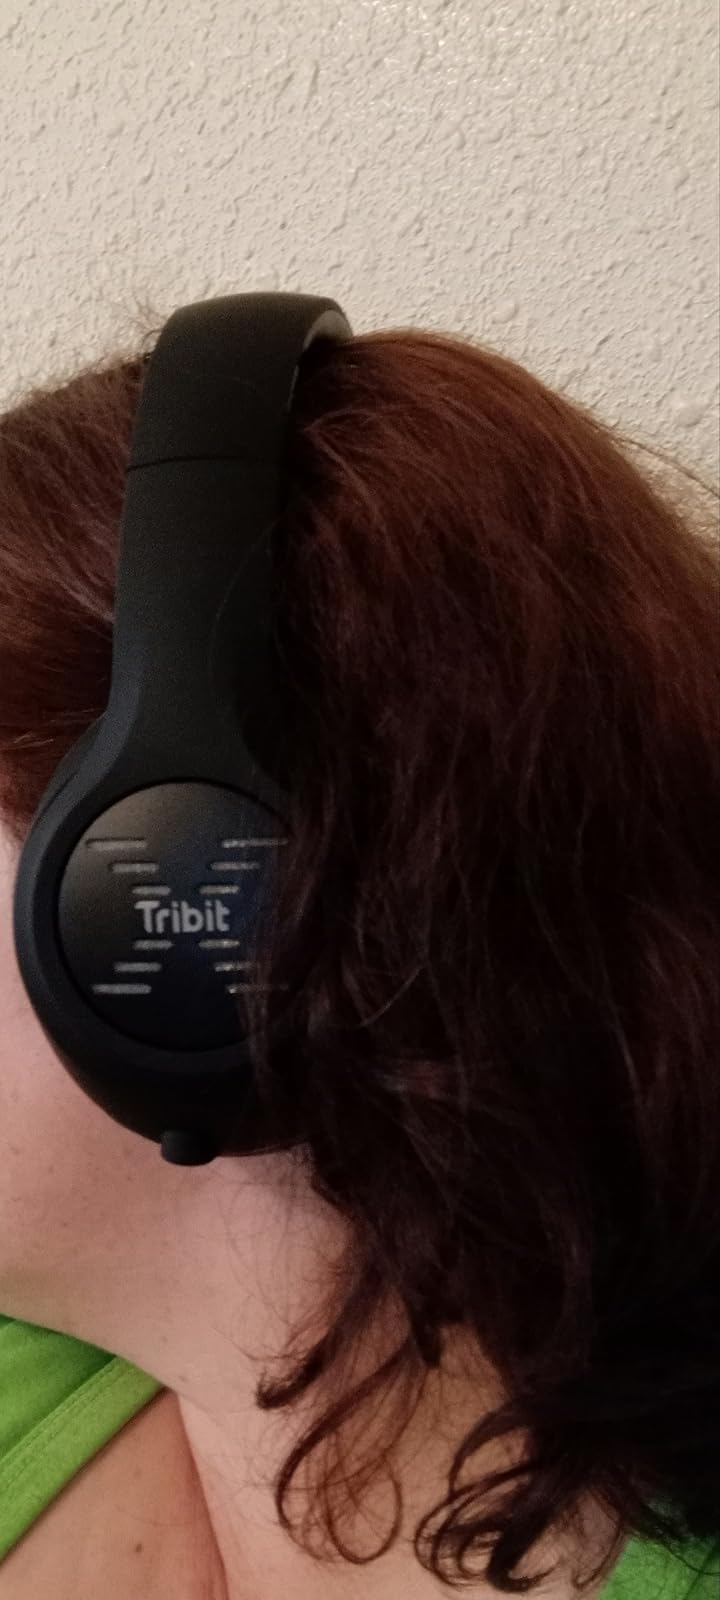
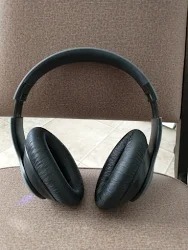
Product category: headphones
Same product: no